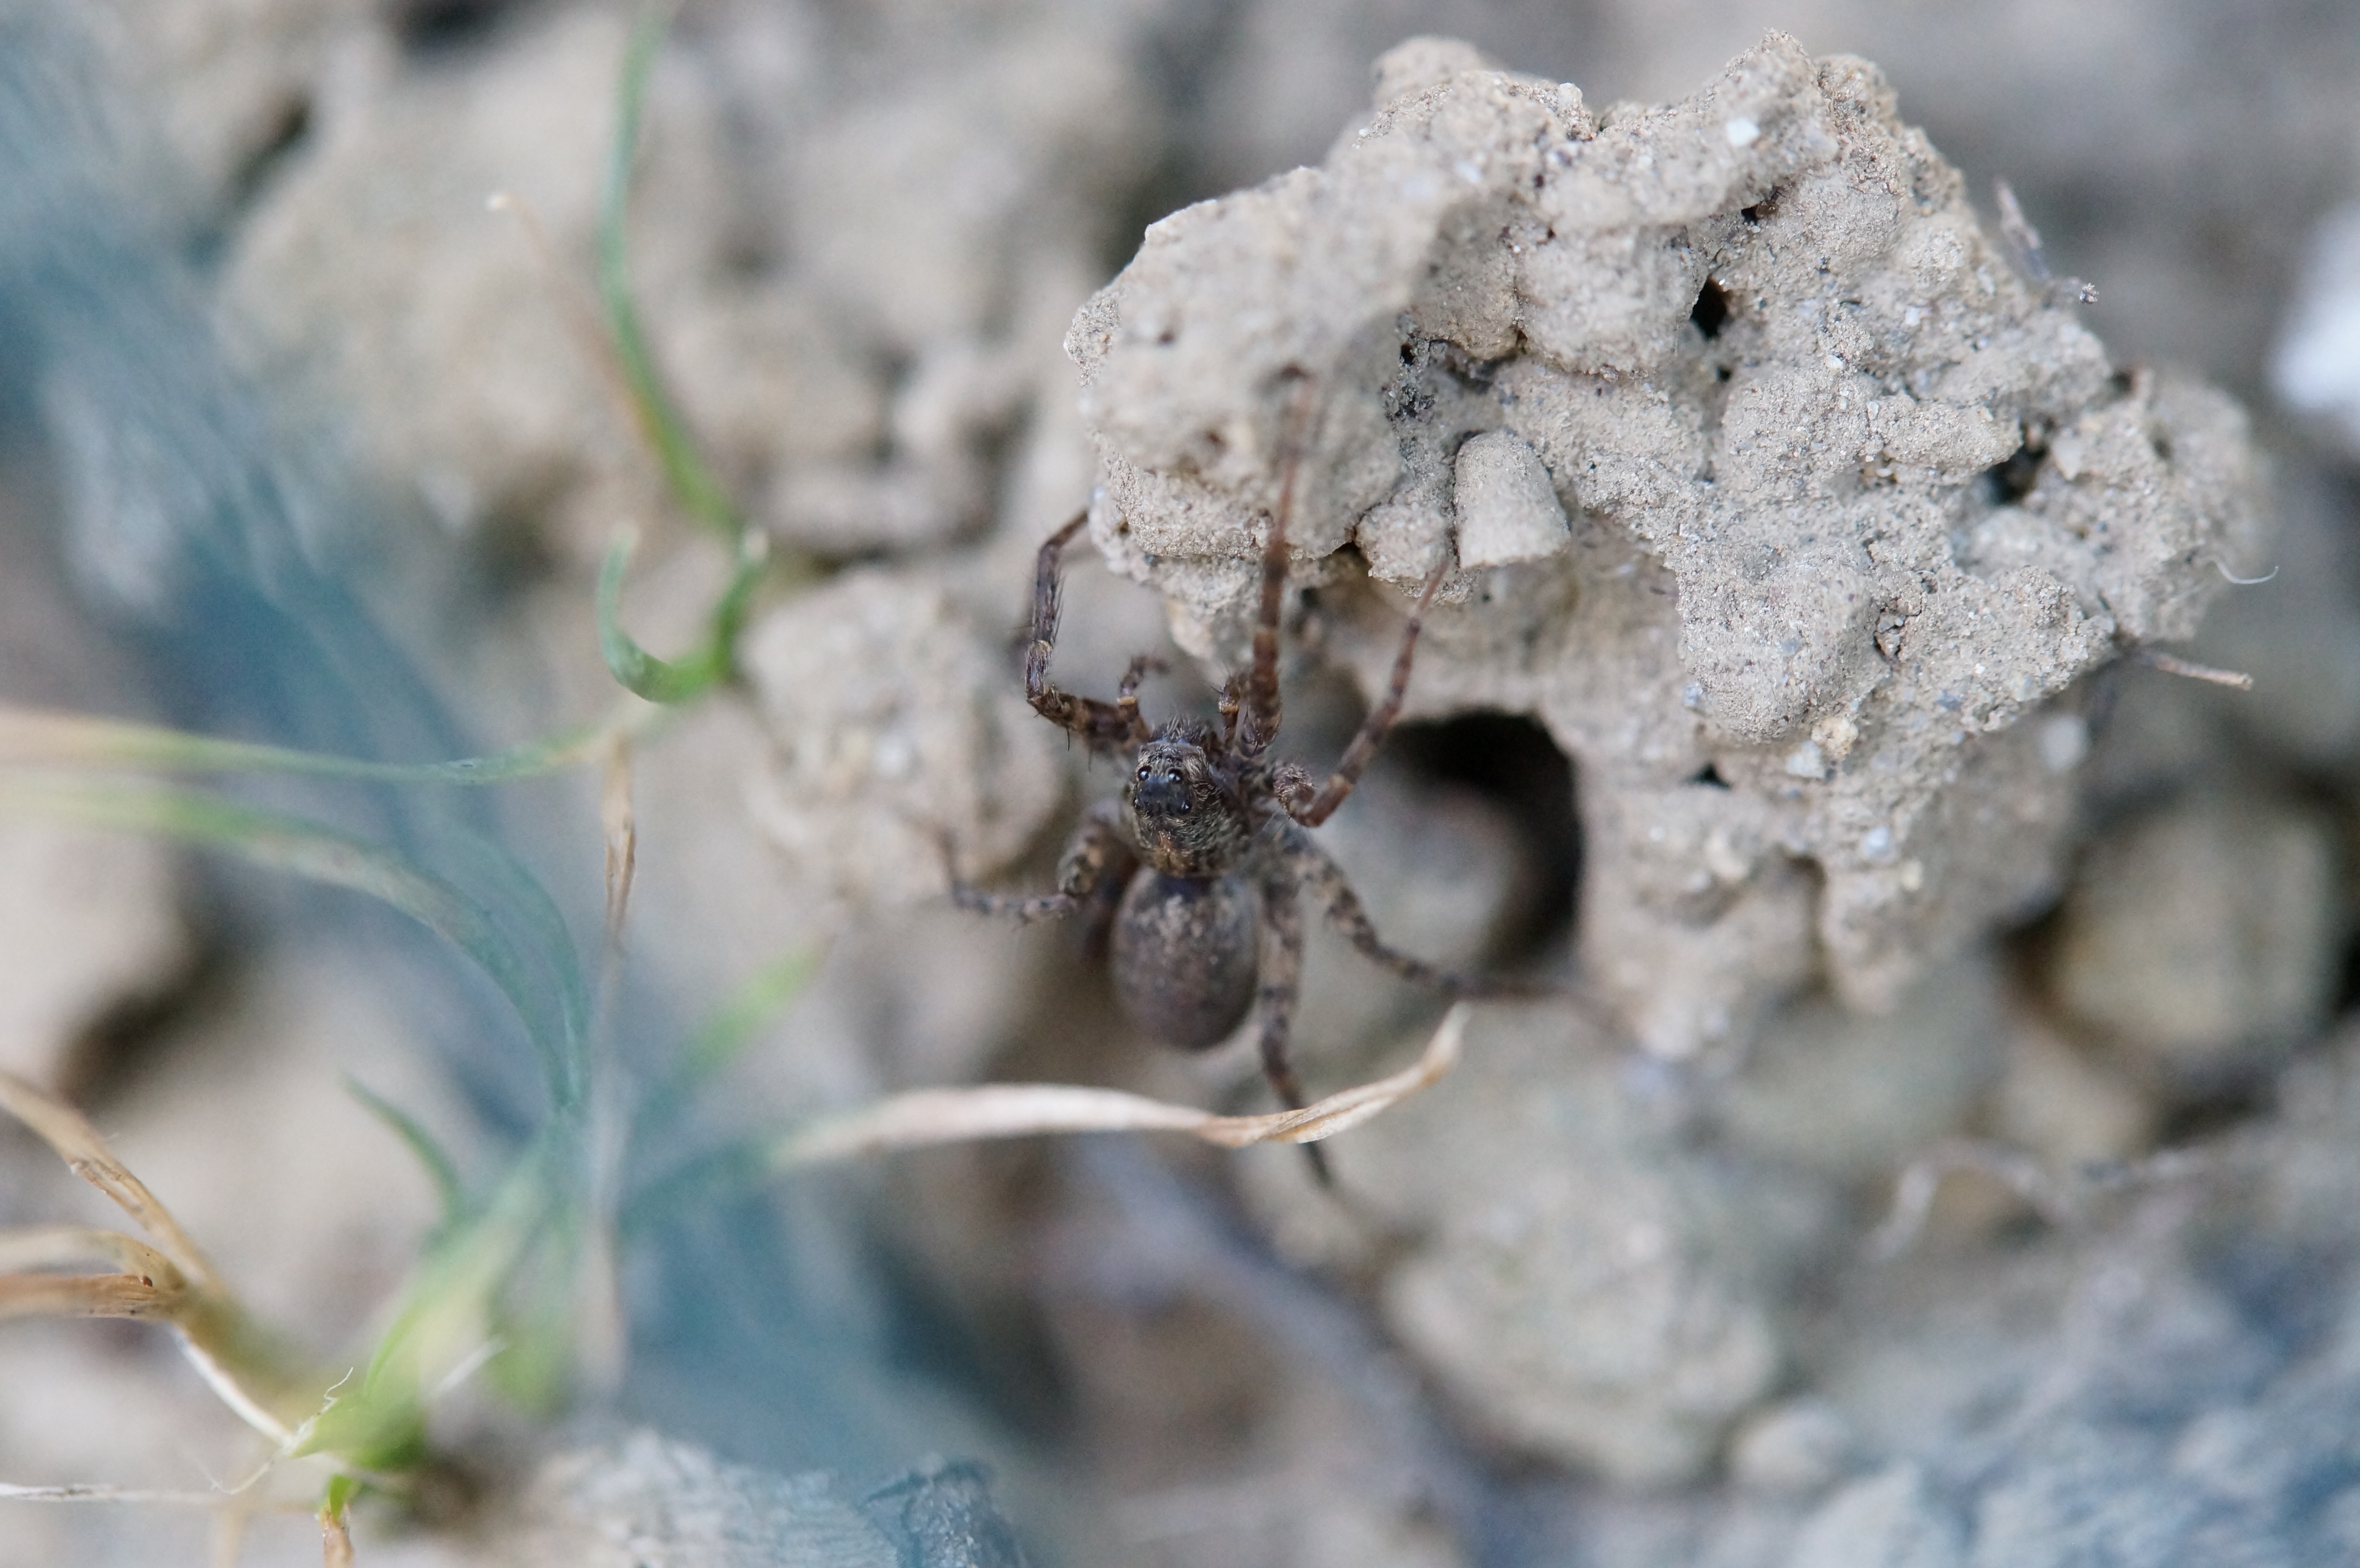
nature, branch, photography, flower, frost, insect, flora, fauna, invertebrate, close up, ant, macro photography, membrane winged insect